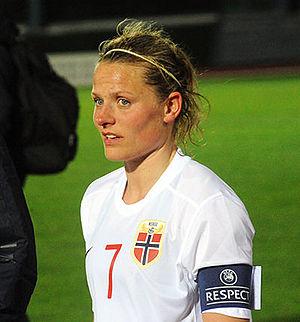
Trine Bjerke Rønning, née le 14 juin 1982, est une joueuse de football internationale norvégienne.